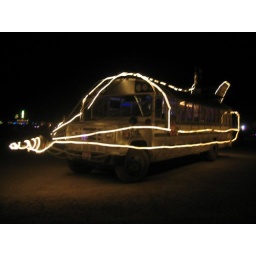
This bus had a hote tub in it (I think...)